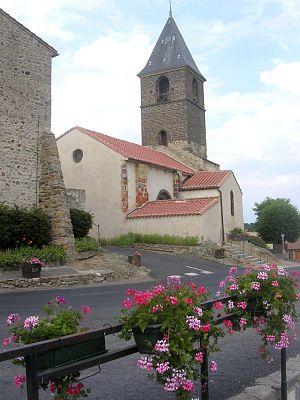
Église d'Esaplem (Haute-Loire) France
Espalem est une commune française située dans le département de la Haute-Loire en région Auvergne-Rhône-Alpes.